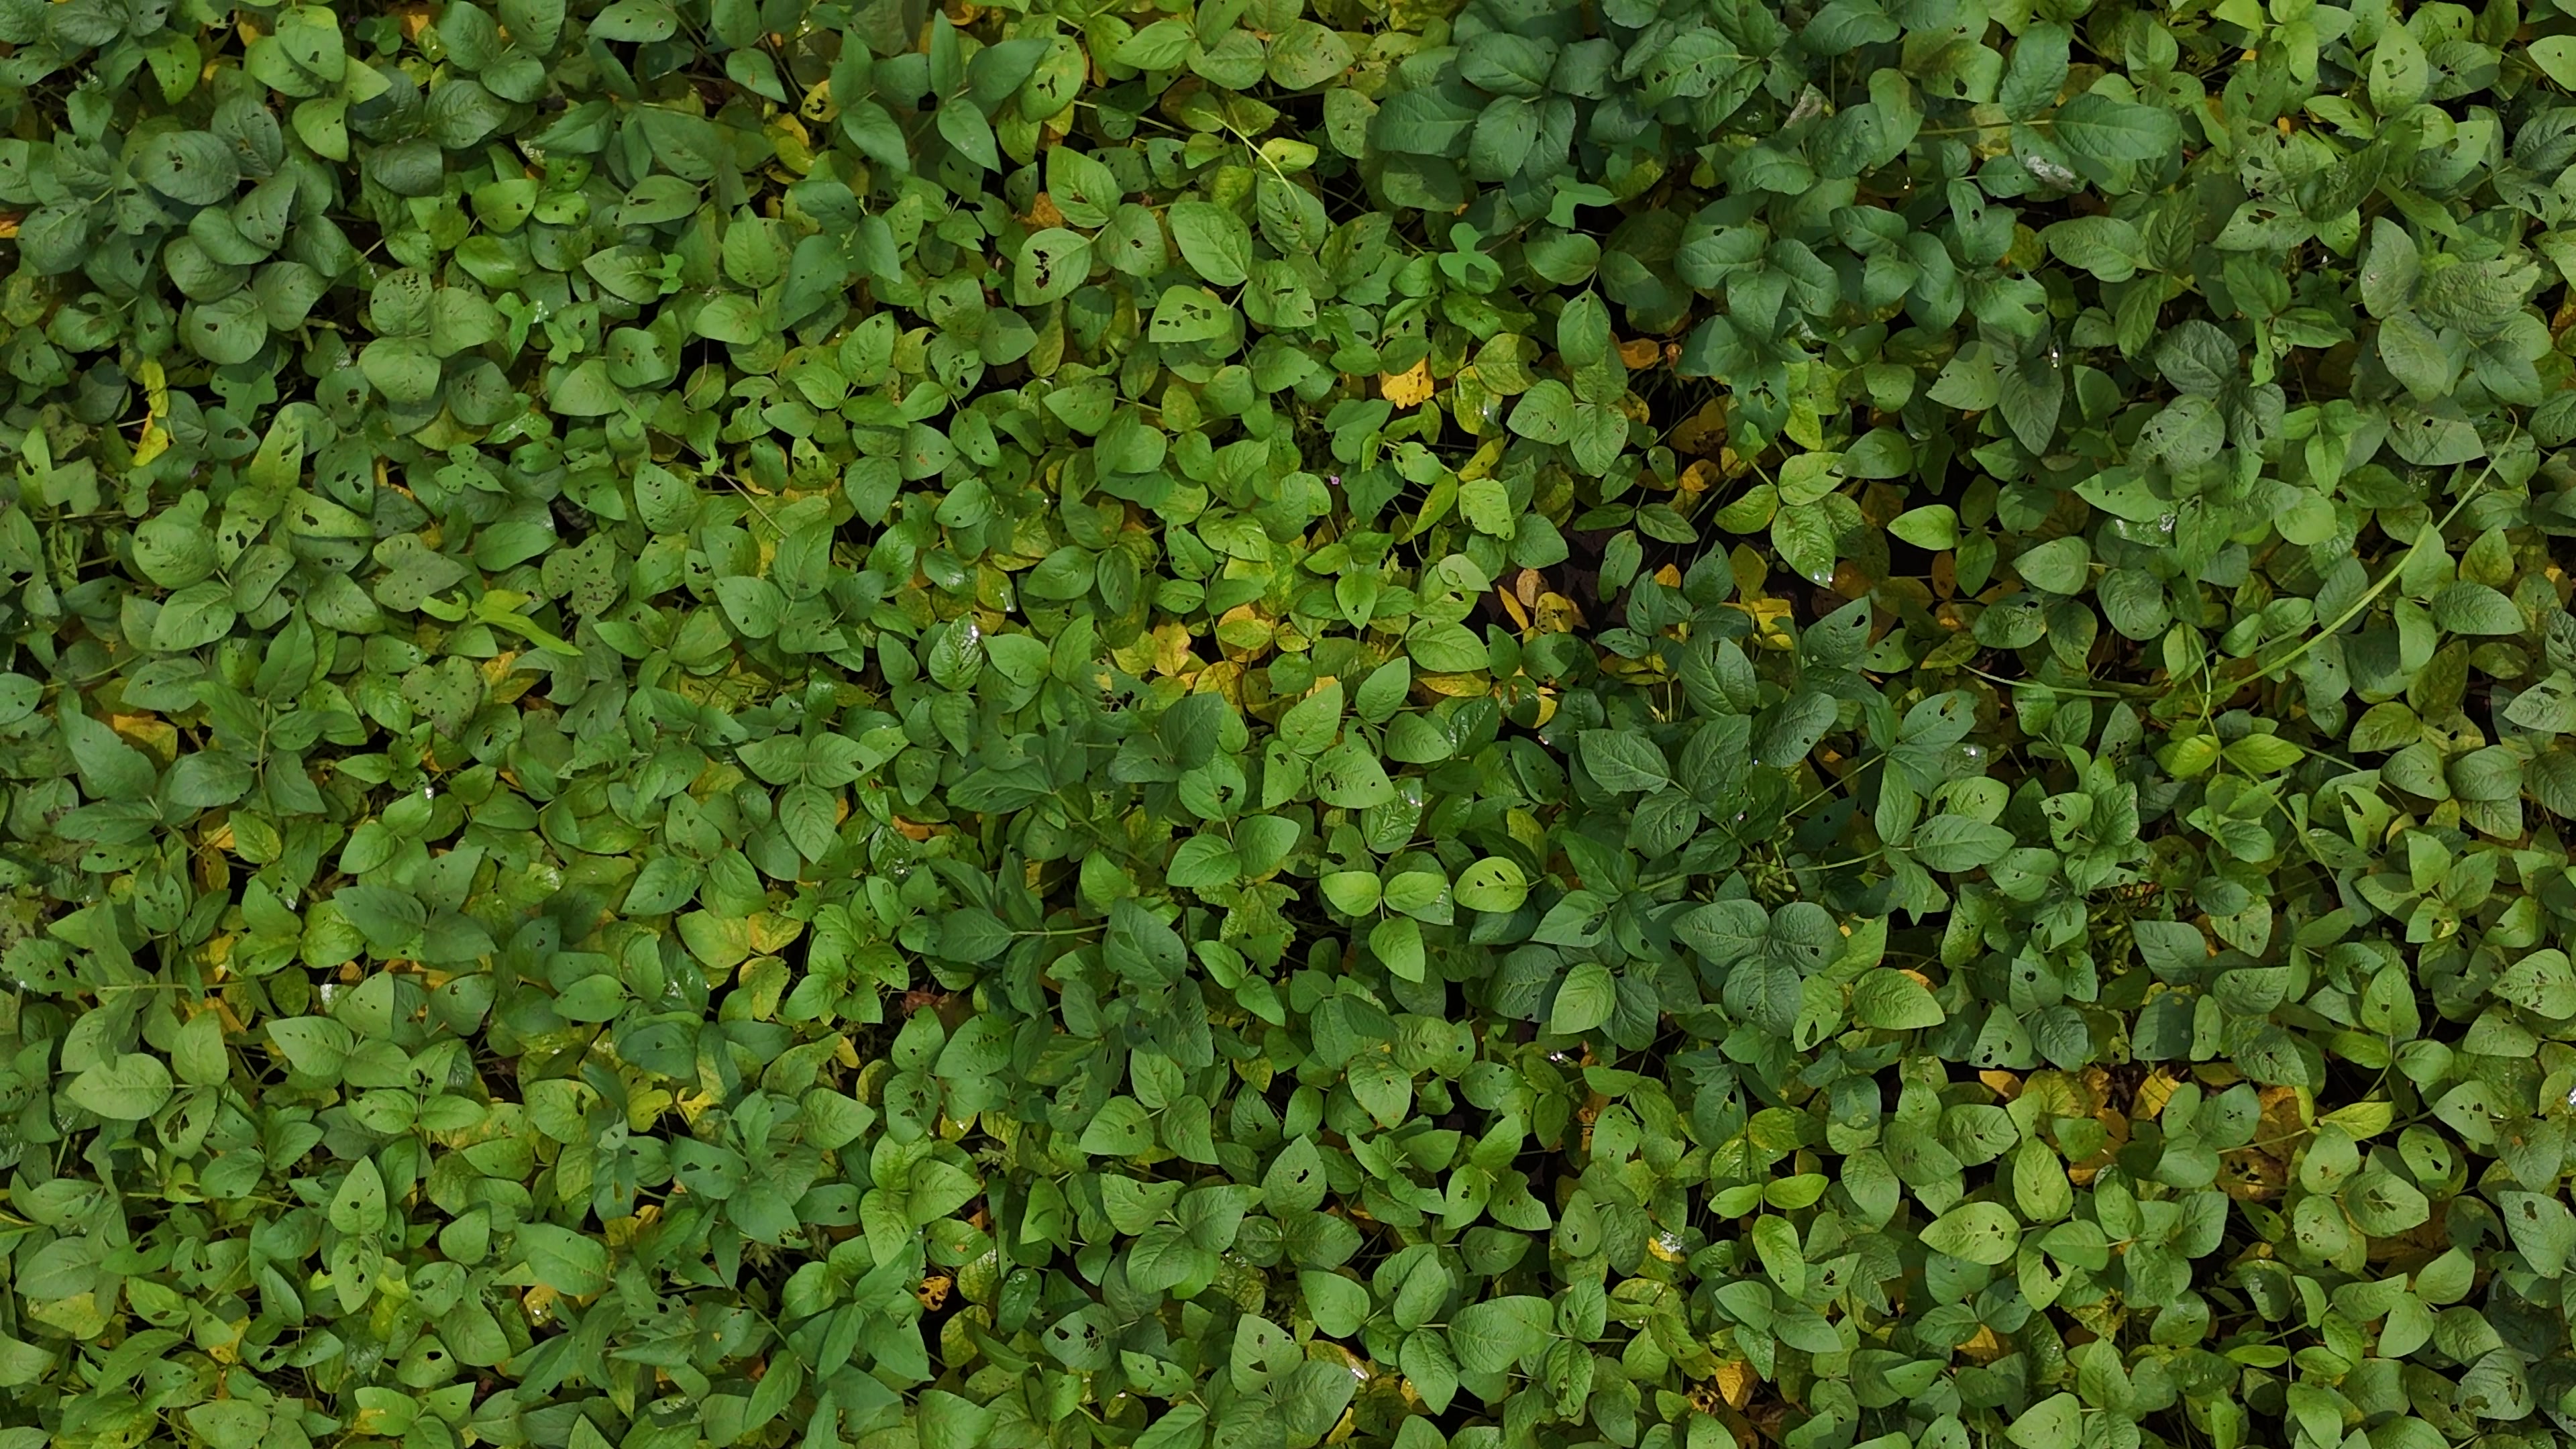
Label: Mosaic